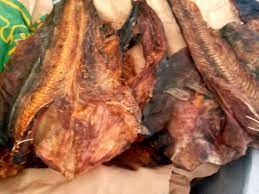
Nataal bii ma jot nag, lii nag daa ndiru yàpp. Yàpp wum mën a donn nag, waaye yàpp woo xam ni daal dañ mel ni ku ko làkk daal lay xaw a ndiru. xam naa ñi daal yàpp lañ koy wax.

Nataal bi ngeen ma mujje yónnee, muy juróom-fukkeel beek juróom ñett, maa ngi ci gis yàpp walla ndawal loo xam ne dañ koo .mp3 ba noppi. Toppatoo nañ ko ba mu mel nim war a mel, nu war koo jëfandikoo.